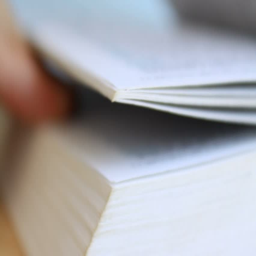
pages of a book , turning pages close - up , searching for information